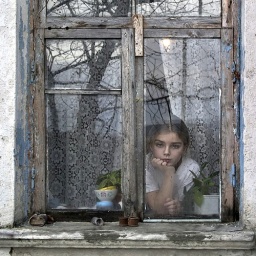
girl in window